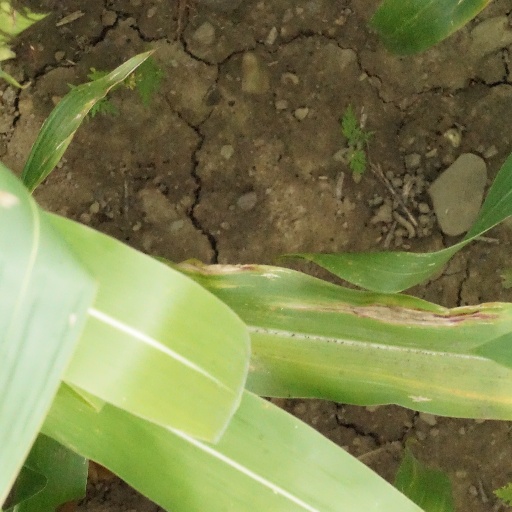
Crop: maize; corn